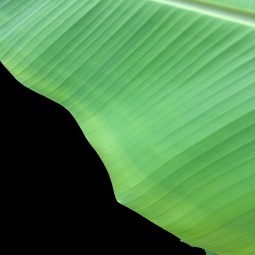
Label: Zinc